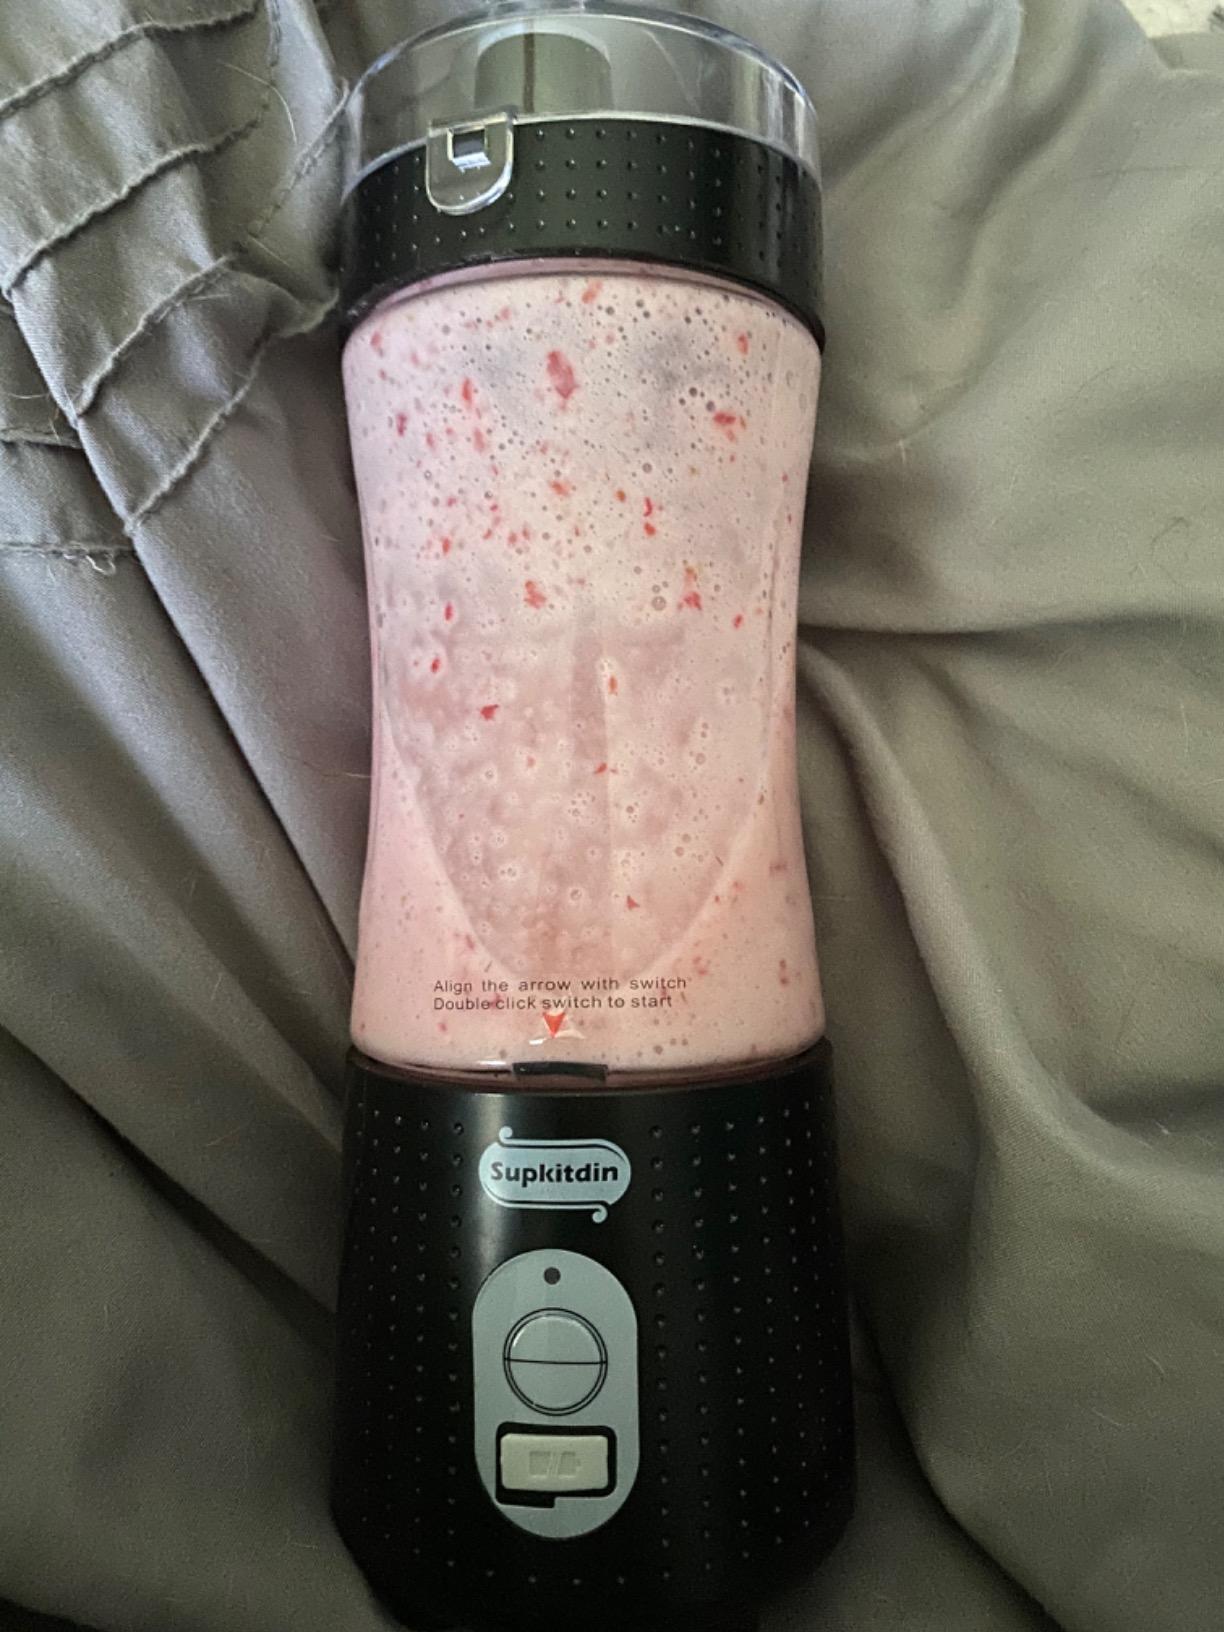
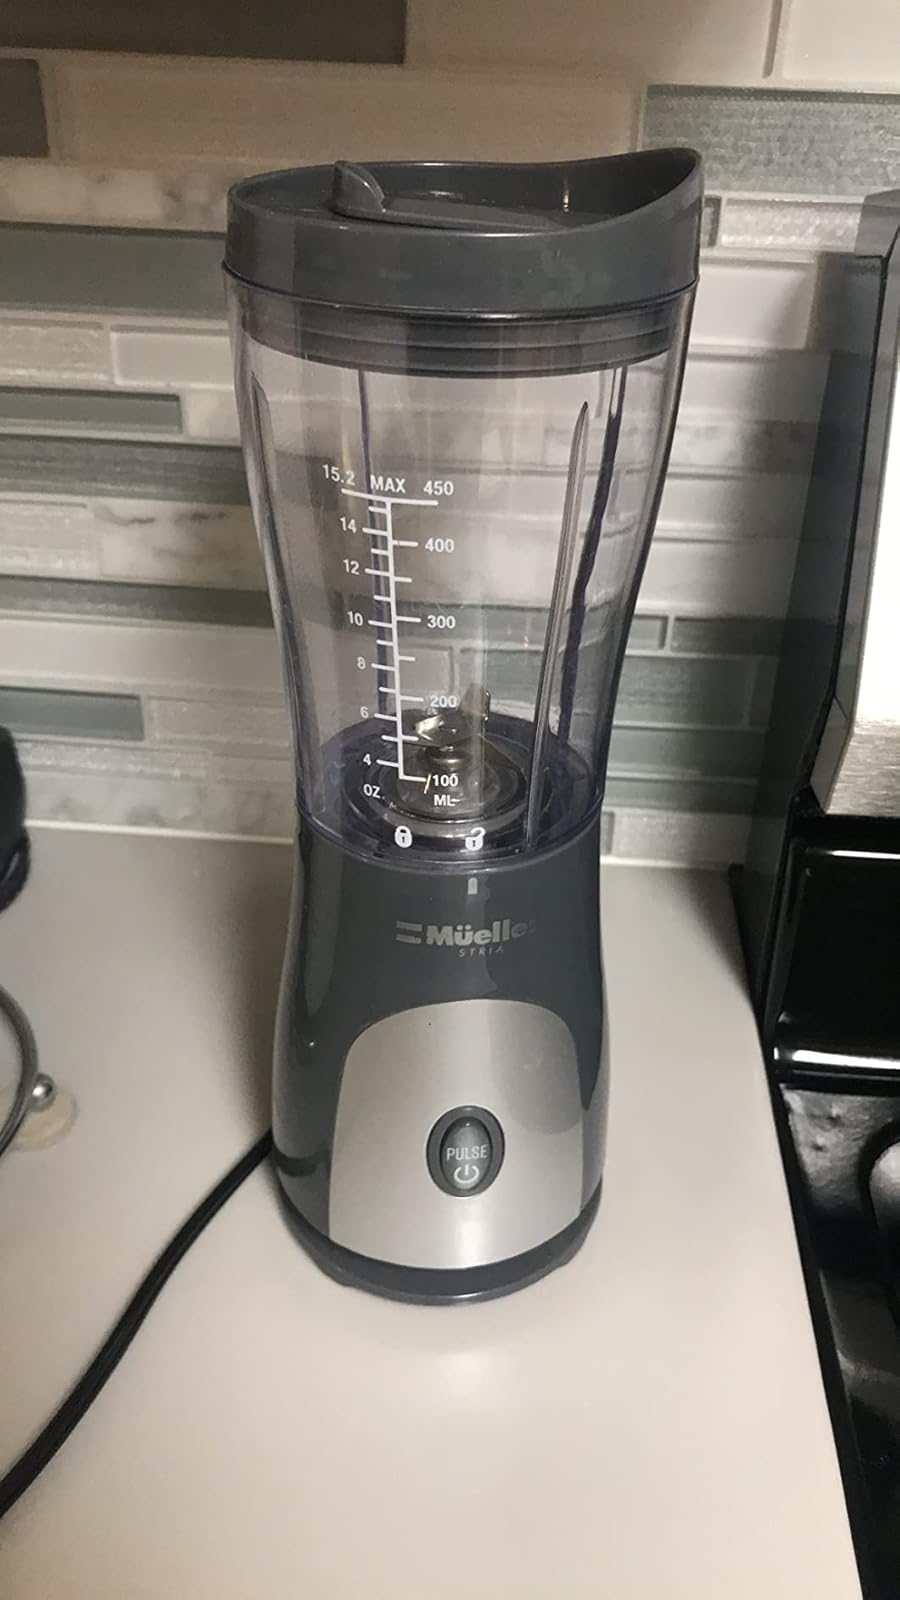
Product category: items_blender
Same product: no